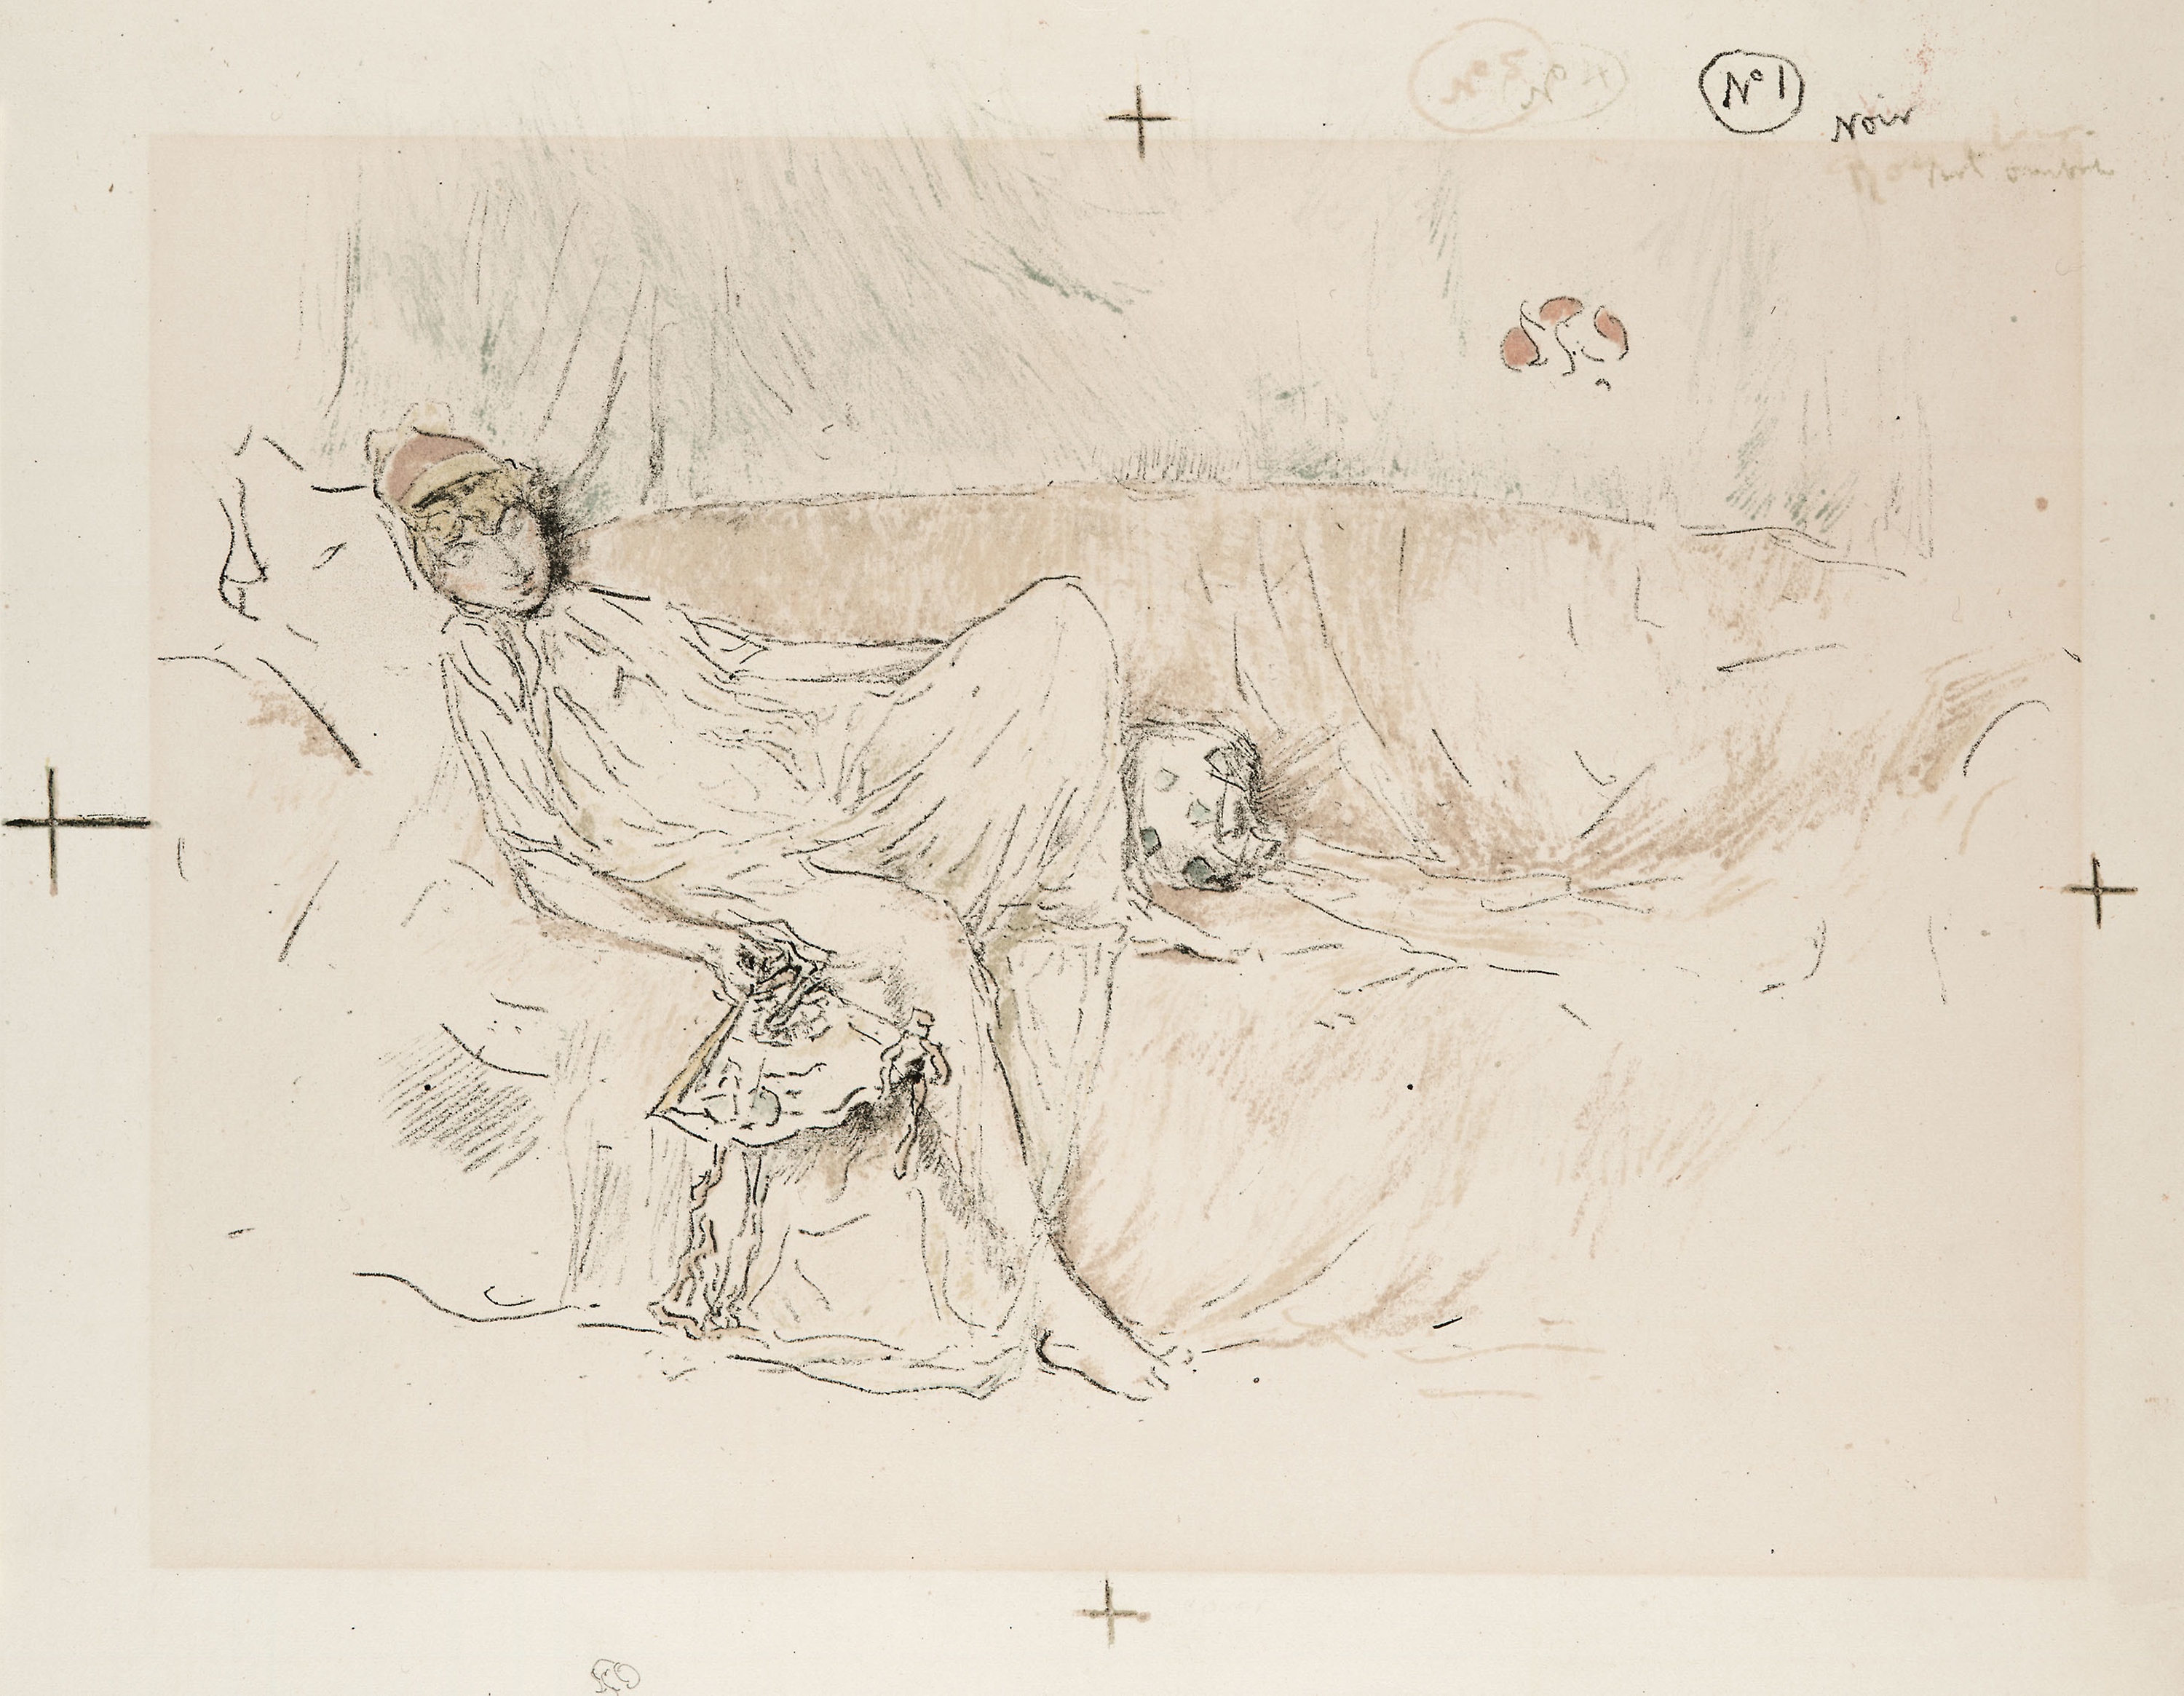
art, drawing, sketch, figure drawing, illustration, artwork, portrait, paper, visual arts, bird, self portrait, painting, font, modern art